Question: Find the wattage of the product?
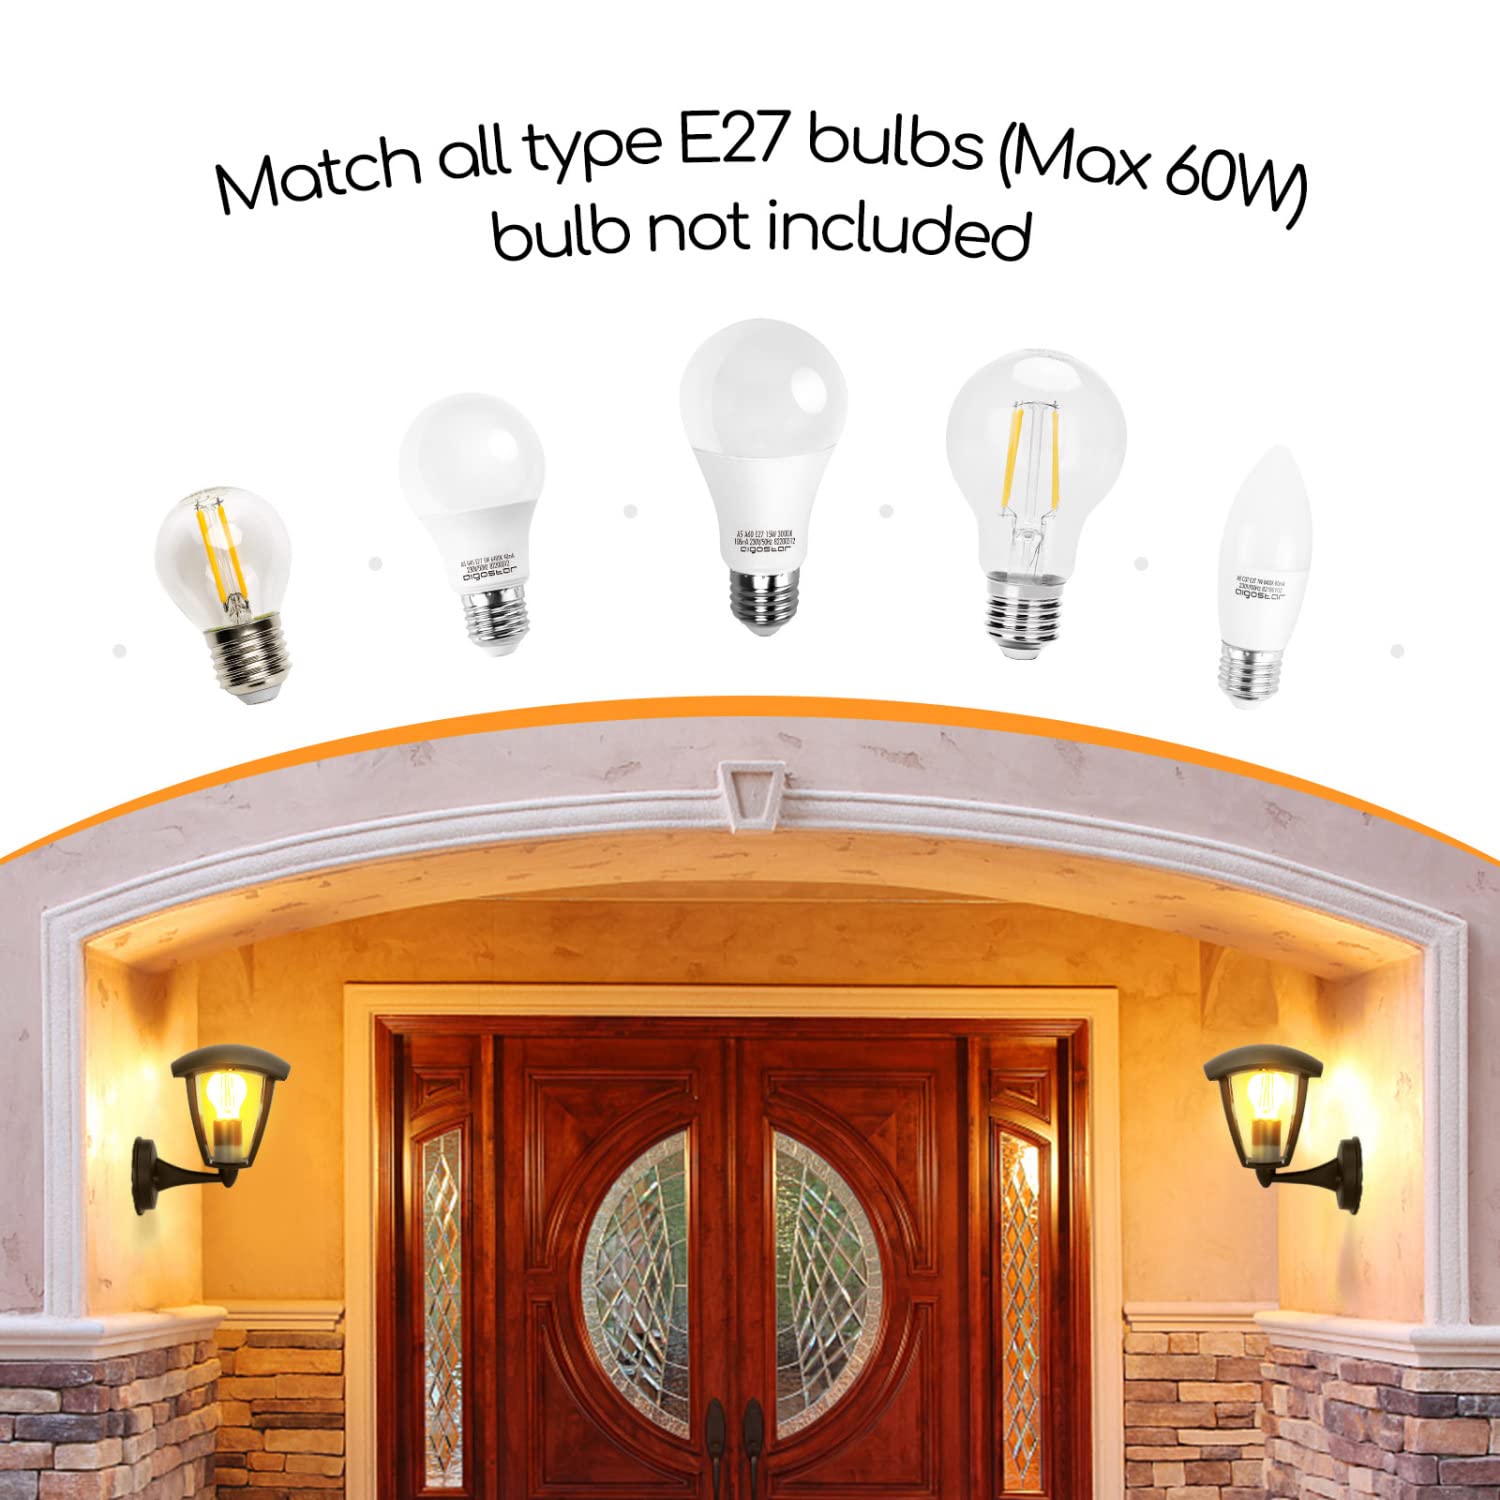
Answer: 60.0 watt